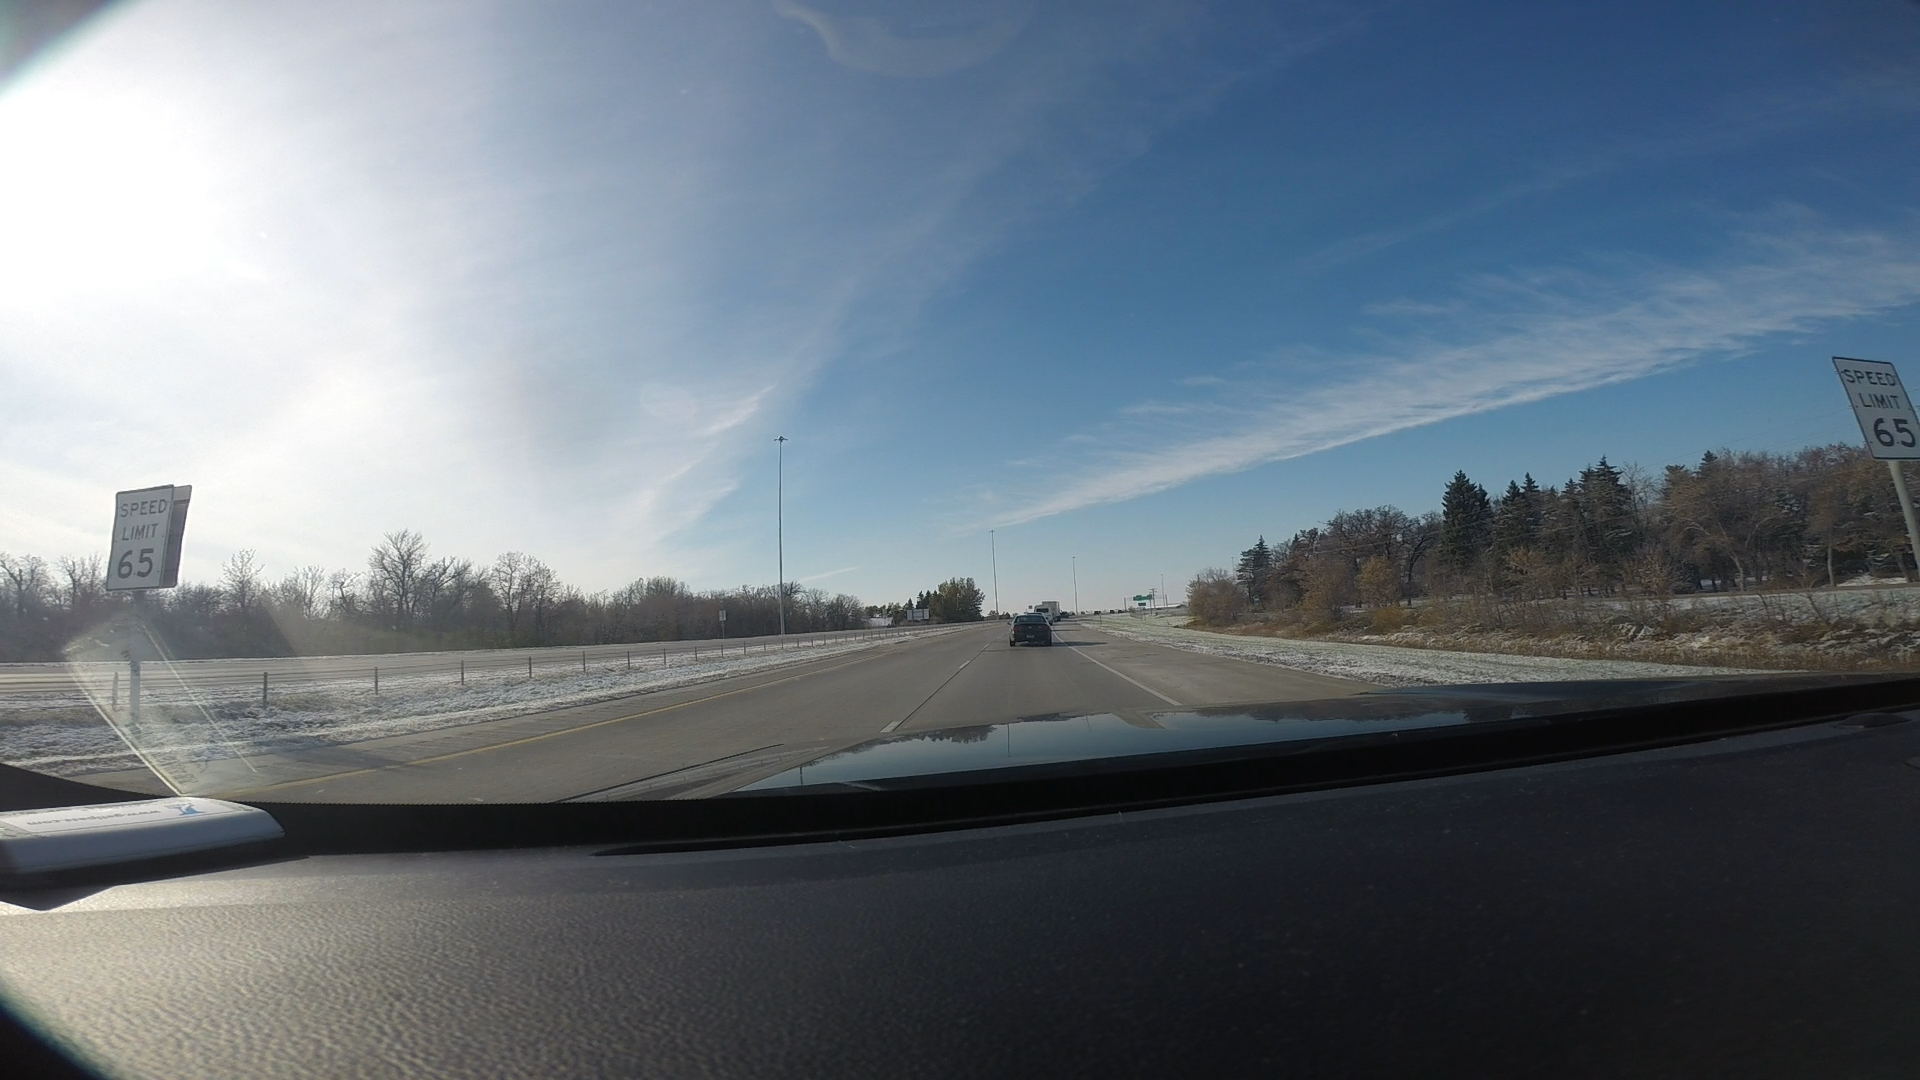
Speed limit sign label: mph65